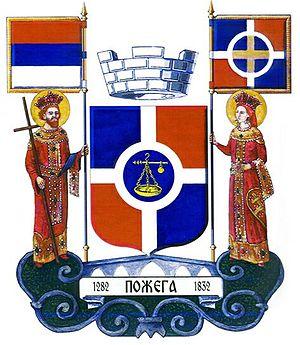
Požega est une ville et une municipalité de Serbie situées dans le district de Zlatibor. Au recensement de 2011, la ville comptait 12 957 habitants et la municipalité dont elle est le centre 29 488.